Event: Typhoon Ruby
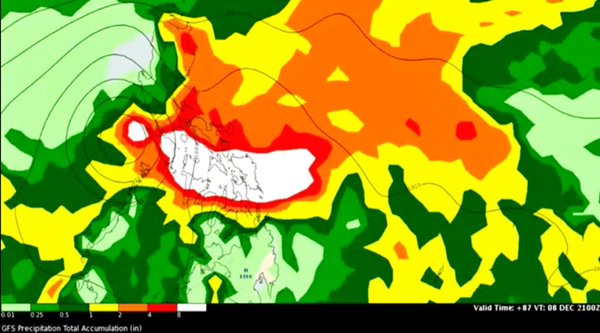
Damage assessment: no_damage